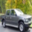
Label: automobile